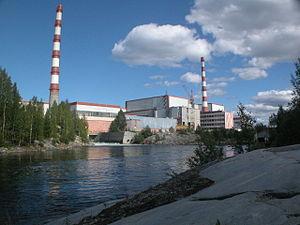
La centrale nucléaire de Kola est située dans la péninsule de Kola, dans le nord-ouest de la Russie. Elle se trouve à 11 km au nord de la ville de Poliarnye Zori, dans l'oblast de Mourmansk.